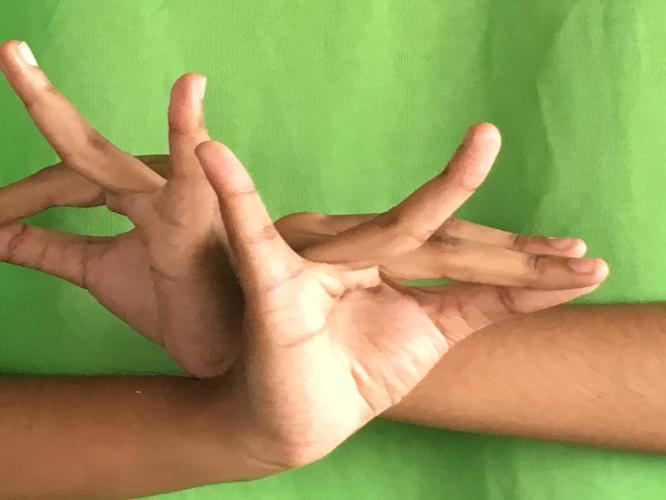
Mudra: Katakavardhana
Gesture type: double_hand